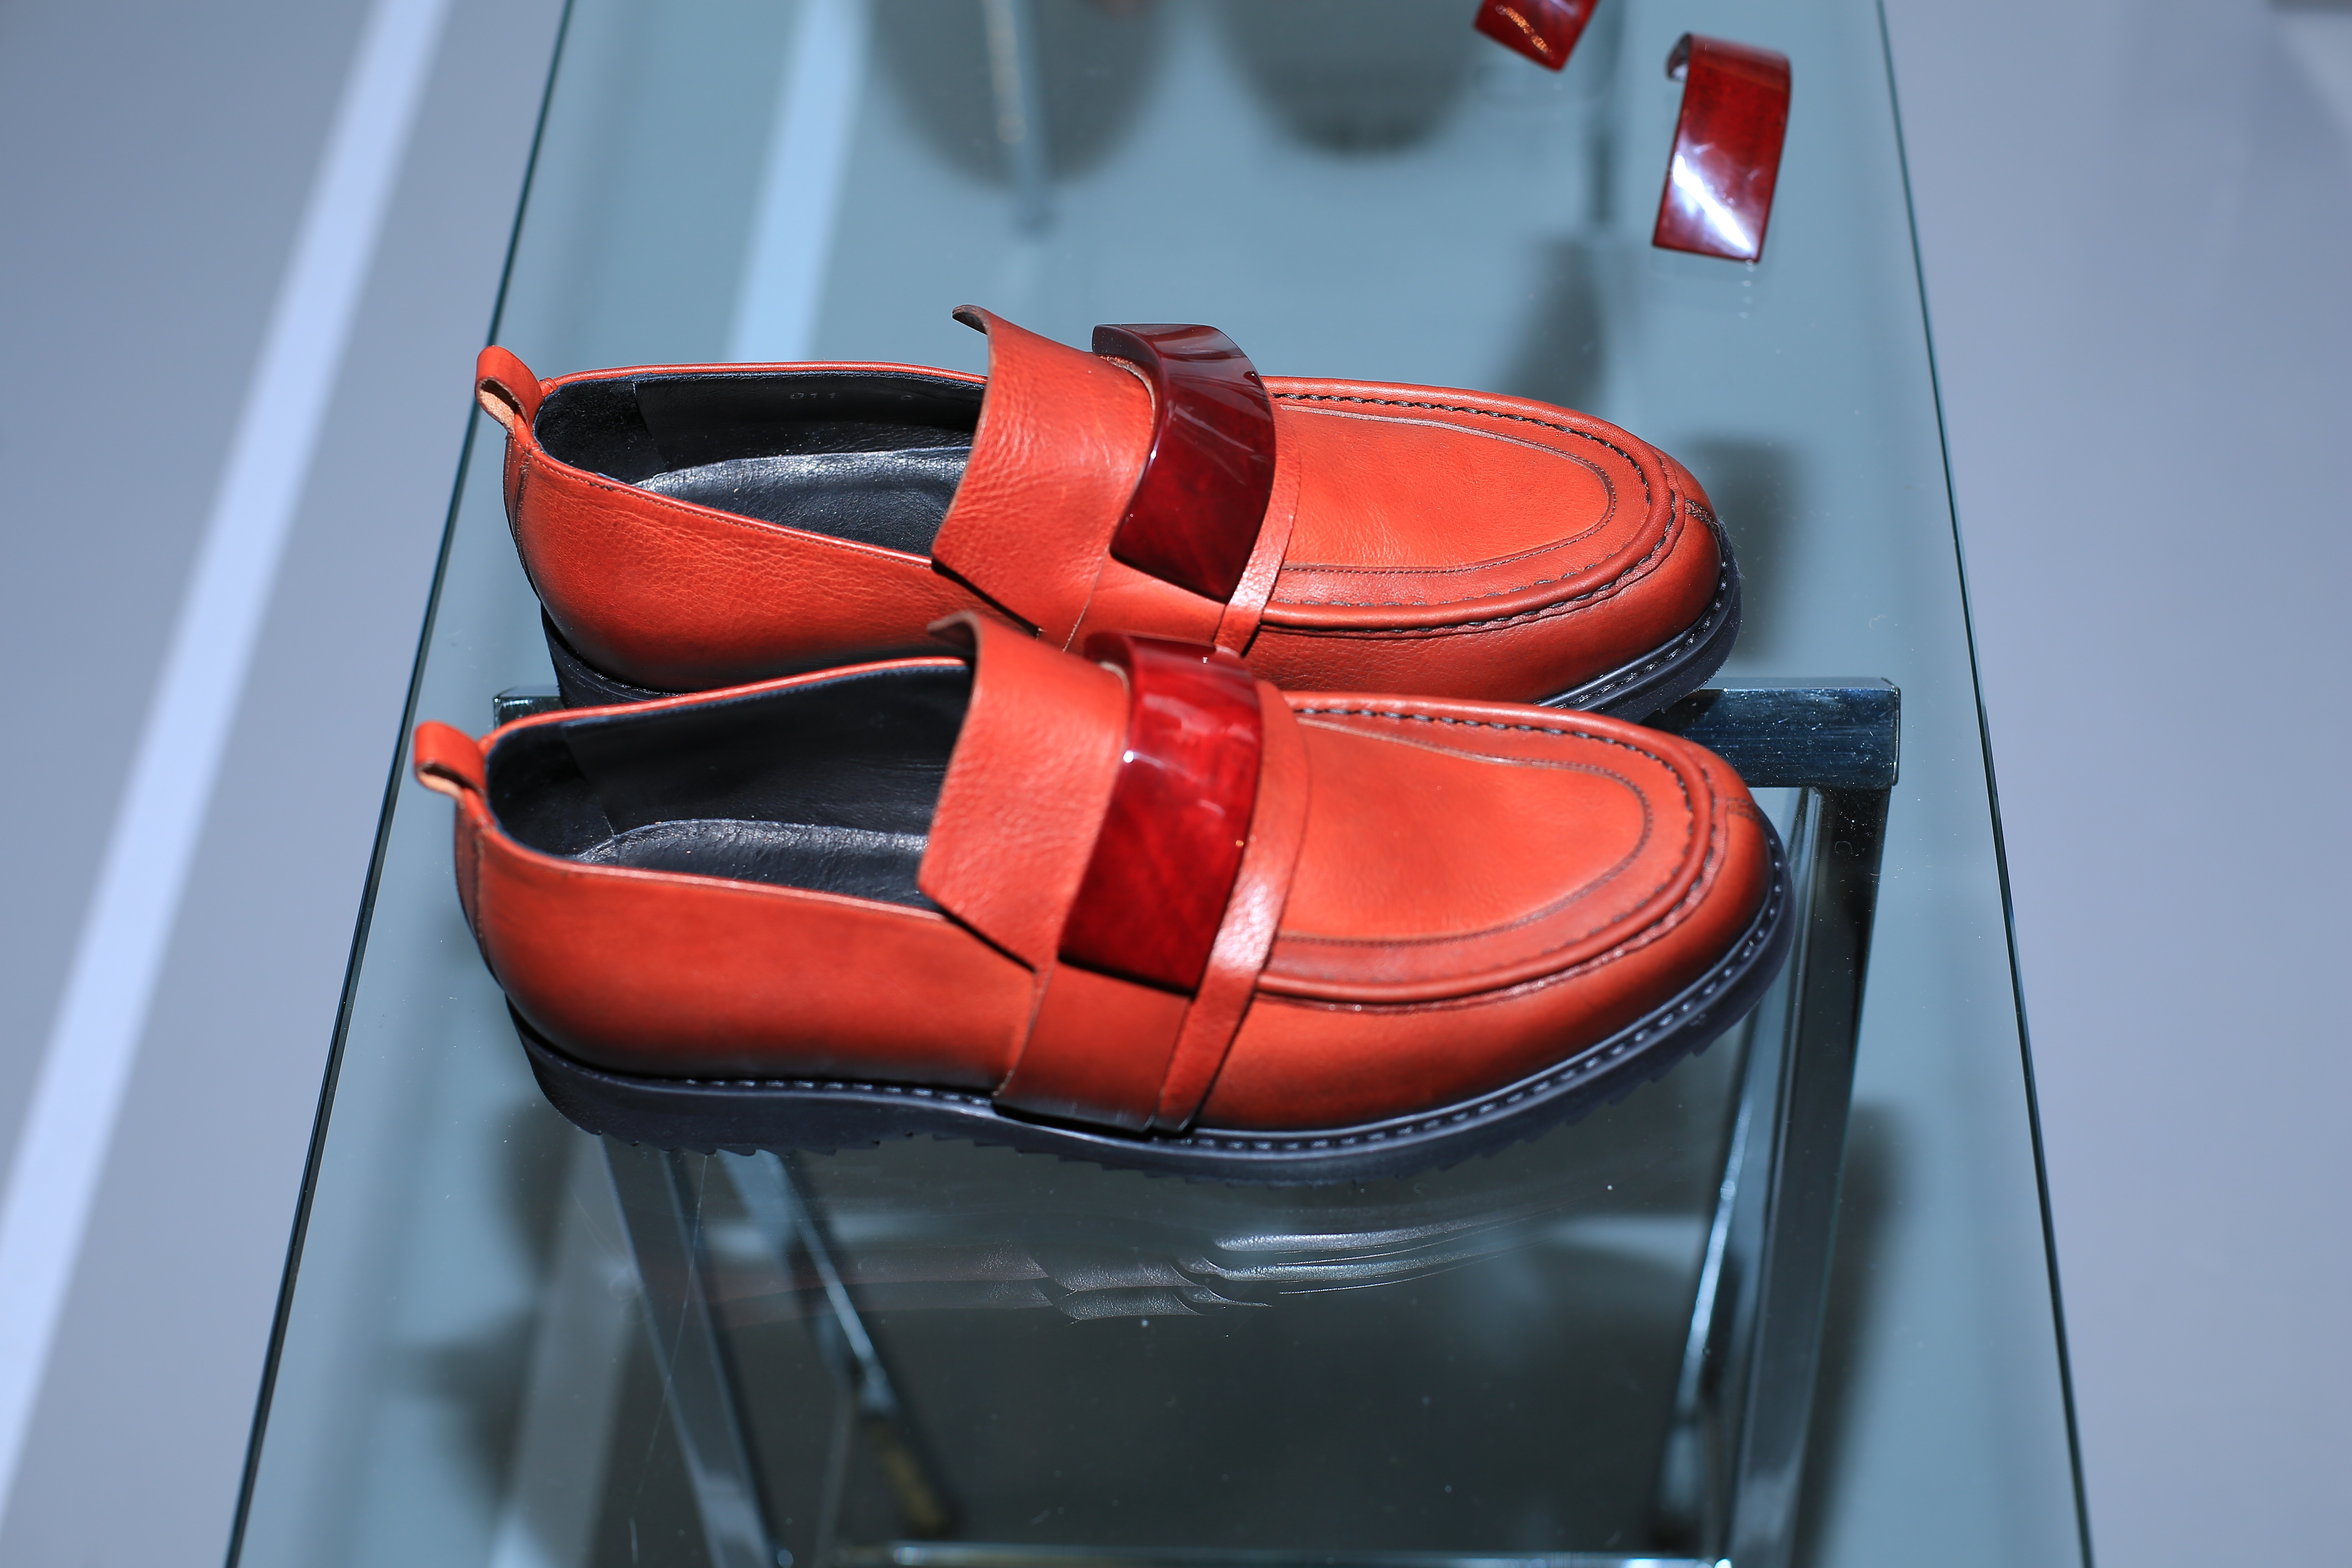
outdoor, person, shoe, sport, leather, male, young, red, color, foot, fashion, black, lifestyle, fitness, shoes, sneakers, footwear, high heeled footwear